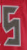
Number: 5